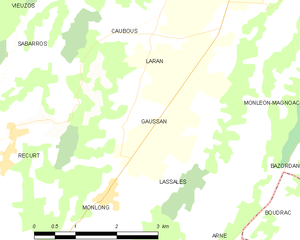
Gaussan est une commune française située dans le département des Hautes-Pyrénées, en région Occitanie.